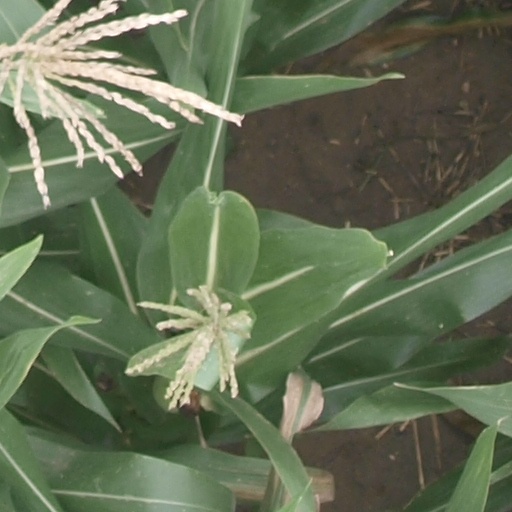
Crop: maize; corn